St. Louis Street Historic District

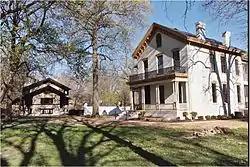
The E.M. West and Ralph Griffin Houses

The St. Louis Street Historic District is a residential historic district located along several blocks of St. Louis Street in Edwardsville, Illinois. The district includes 59 homes, of which 51 are considered contributing to the district's historic character. St. Louis Street was one of the most prestigious sections of Edwardsville in the late 1800s, and several of the city's wealthiest residents owned homes along the street. The first house on the street, a log cabin, was built by John Lusk in 1809. In the 1870s, prominent residents of Edwardsville began building homes on the south side of St. Louis Street; these houses typically had large plots and open parkland between lots. In 1883, Judge Joseph Gillespie divided and sold the land on the north side of the street; the homes built on these lots are consequently much closer together. The homes built in the district were designed in popular architectural styles of the late 1800s; while the Queen Anne style is the most prevalent, Italianate, Chateauesque, and Classical Revival houses were also built.